Here's My Plan

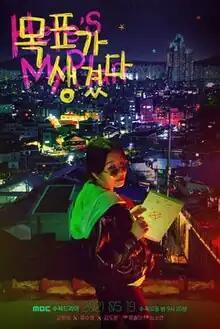
Promotional poster

Here's My Plan is a 2021 South Korean television series starring Kim Hwan-hee, Ryu Soo-young, Kim Do-hoon and Lee Young-jin. The screenplay won the award for outstanding work at the 2020 MBC Drama Screenplay Contest and was selected with the highest praise from judges. It aired on MBC TV from May 19–27, 2021.